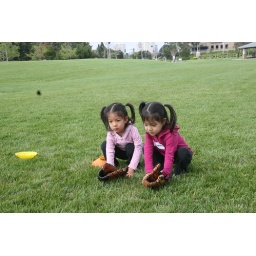
Fiona and I were rolling the plastic balls to the girls in their oversized baseball mits. Cute.